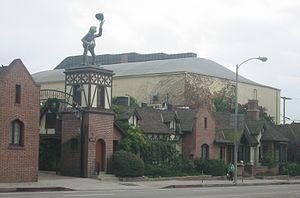
The Jim Henson Company est une société américaine fondée en 1958 par le marionnettiste Jim Henson, créateur des Muppets. La société est actuellement dirigée par ses enfants, Brian, Lisa, Cheryl, John et Heather. Brian et Lisa sont les coprésidents et codirecteurs. La société comprend l'unité de production et de création de marionnettes robotisées et d'effets spéciaux Jim Henson's Creature Shop.
Les Charlie Chaplin Studios sont des studios de tournage dédiés aux productions cinématographiques et télévisuelles situé à Hollywood. Construits fin 1917 par Charlie Chaplin, les studios jouxtent la demeure personnelle de l'acteur-producteur. Chaplin vend les studios en 1953 qui servent alors à la production télévisuelles. En 1966, A&M Records achète le studio pour en faire son siège social jusqu'en 1999 avec la création d'Universal Music Group qui regroupe ses filiales à Santa Monica. En 2000, la famille de Jim Henson achète les studios pour en faire le siège social de la Jim Henson Company.